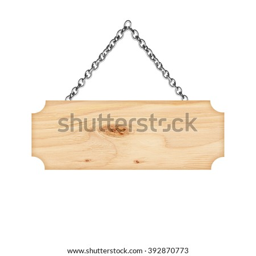
wooden sign hanging on a chain isolated on white background